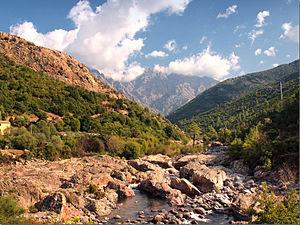
Manso - Le Fango en amont du pont de Manso
Manso est une commune française, située dans la circonscription départementale de la Haute-Corse et le territoire de la collectivité de Corse. La commune appartient à la microrégion du Filosorma.
Filosorma est une ancienne piève de Corse. Située dans le nord-ouest de l'île, elle relevait de la province de Calvi sur le plan civil et du diocèse de Sagone sur le plan religieux.